The Sixth Wife

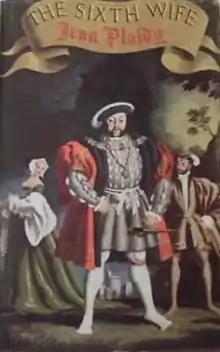
First edition (publ. Robert Hale)

The Sixth Wife is a 1953 historical novel by noted novelist Jean Plaidy. It recounts the tale of Catherine Parr, the sixth wife of Henry VIII, King of England. The novel covers the life of Catherine as Queen, and her fearful feeling of being replaced in the King's eyes.